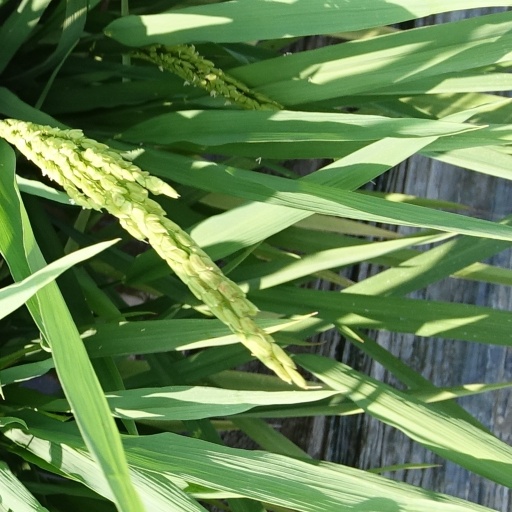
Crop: rice